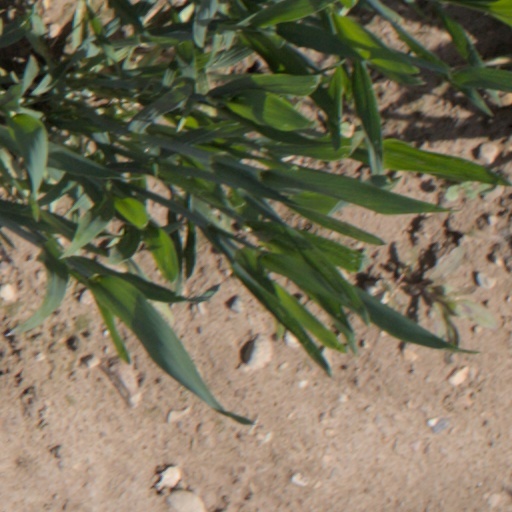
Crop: wheat